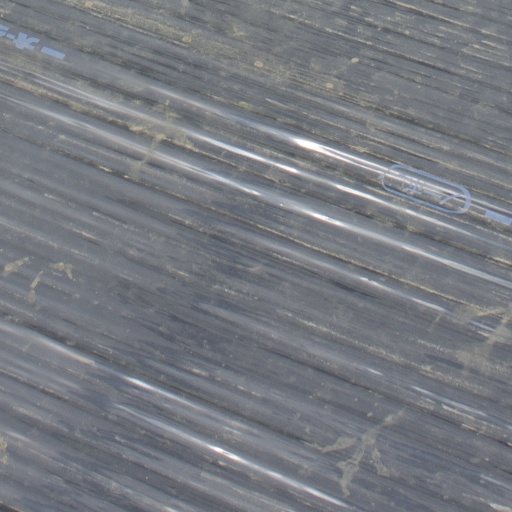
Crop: Jerusalem artichoke